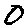
Label: 0